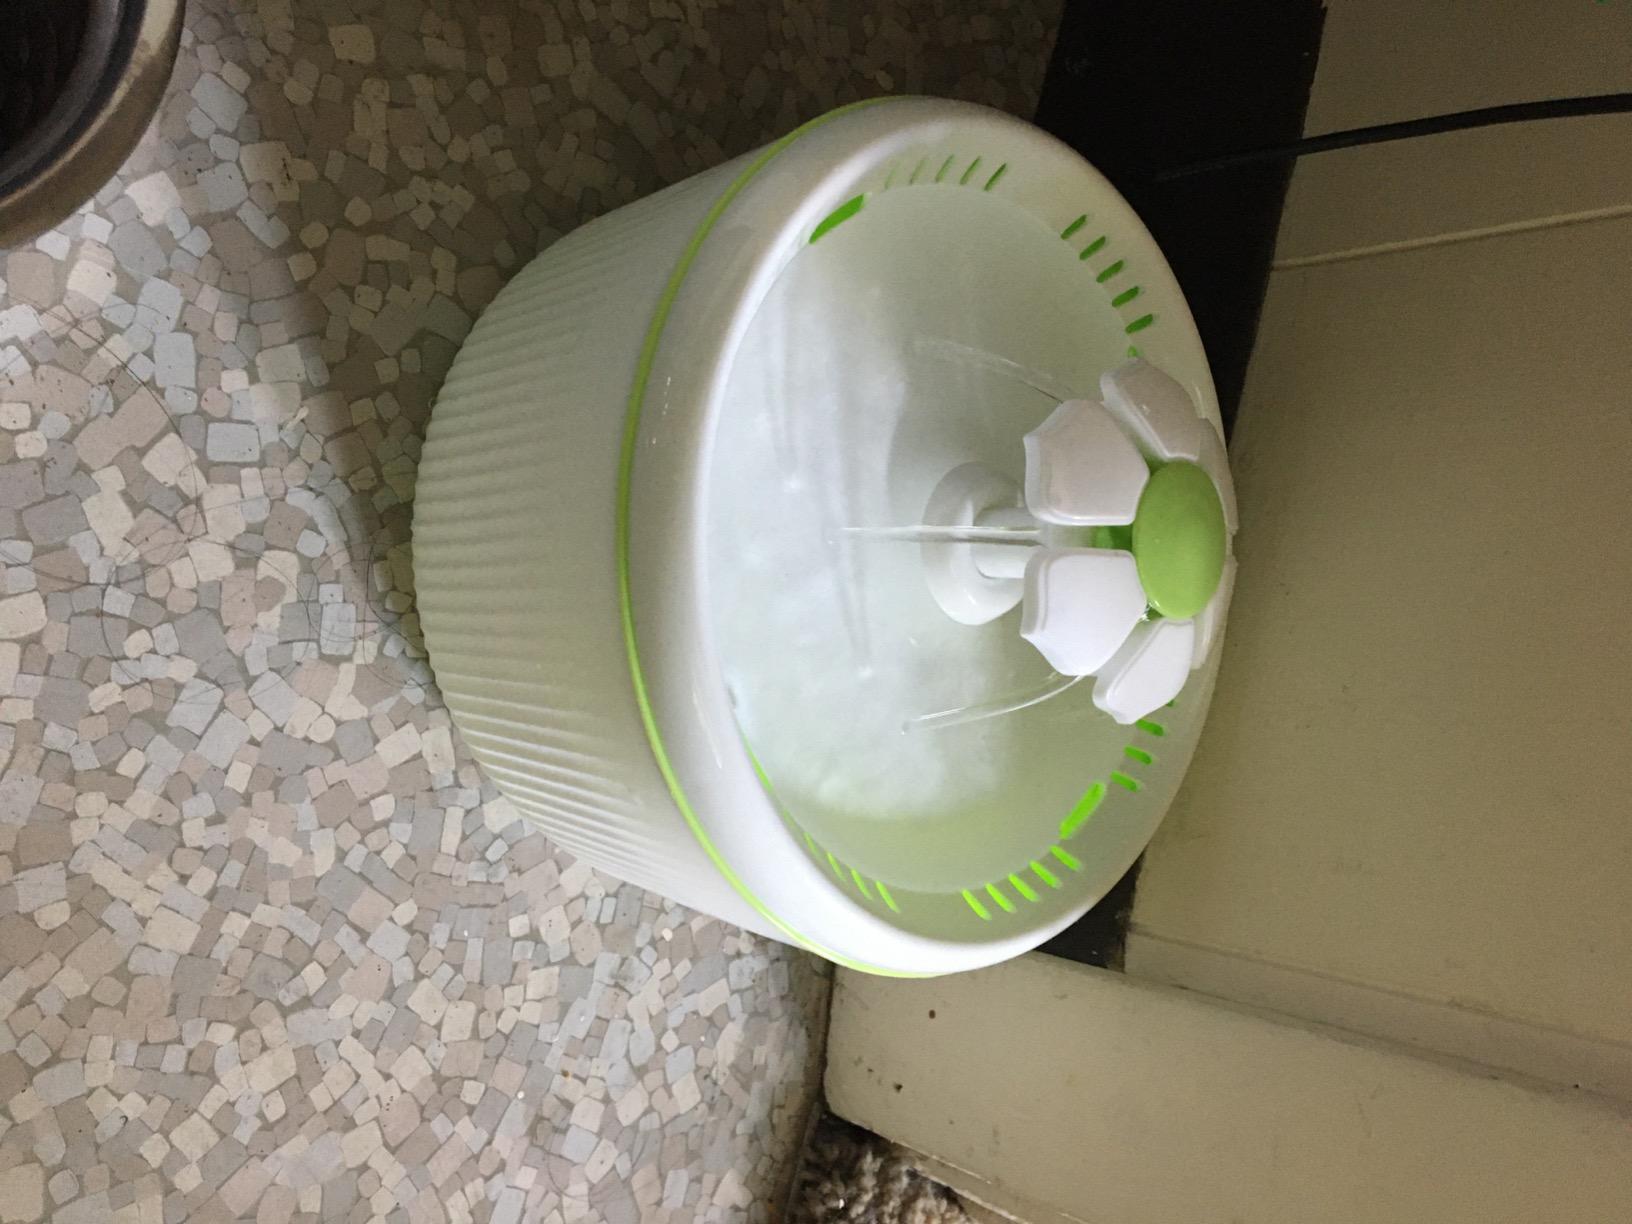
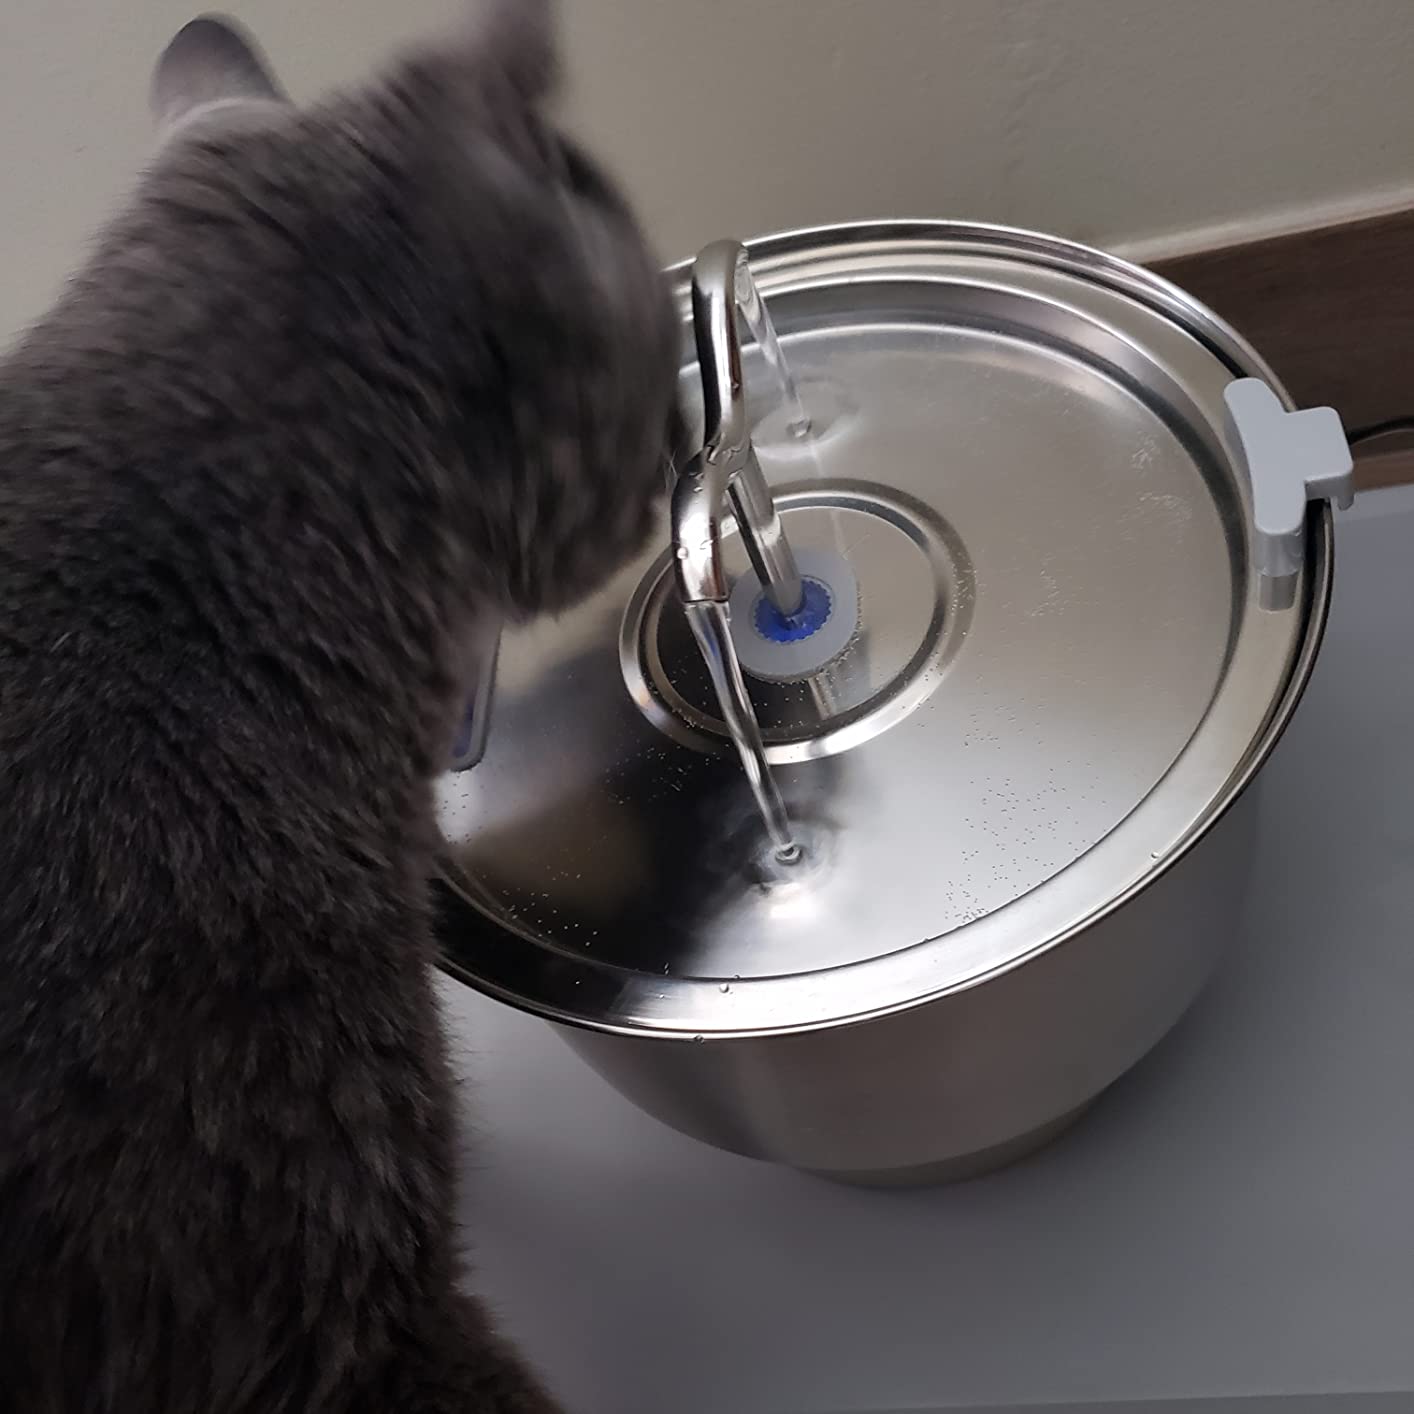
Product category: items_bowl
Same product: no